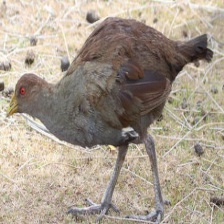
Species: TASMANIAN HEN
Scientific name: TRIBONYX MORTIERII
ImageNet parent category: european_gallinule